John Pulcipher House

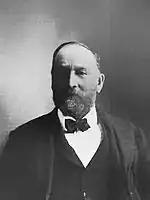
John Pulcipher

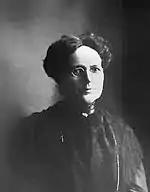
Mary Ann Pulcipher

John Pulcipher was born in Jefferson County, New York in 1838, the son of Edwin and Matilda Pulcipher. In 1855, he moved with his family to homestead on a farm located across the road from where this house now stands. He married Mary Ann Hoover in 1869; the couple had four children. In 1874, Pucipher purchased the original farm, and in 1883 he built this house for $2000. A summer kitchen addition was constructed in 1895. It was continuously inhabited until 1964, when John's niece Jessie died. It stayed empty until 1999, when Nels Veliquette, a local cherry farmer, purchased the house and surrounding property and began restoration. A modern kitchen addition was constructed, and the house was opened as the Country Hermitage Bed & Breakfast.